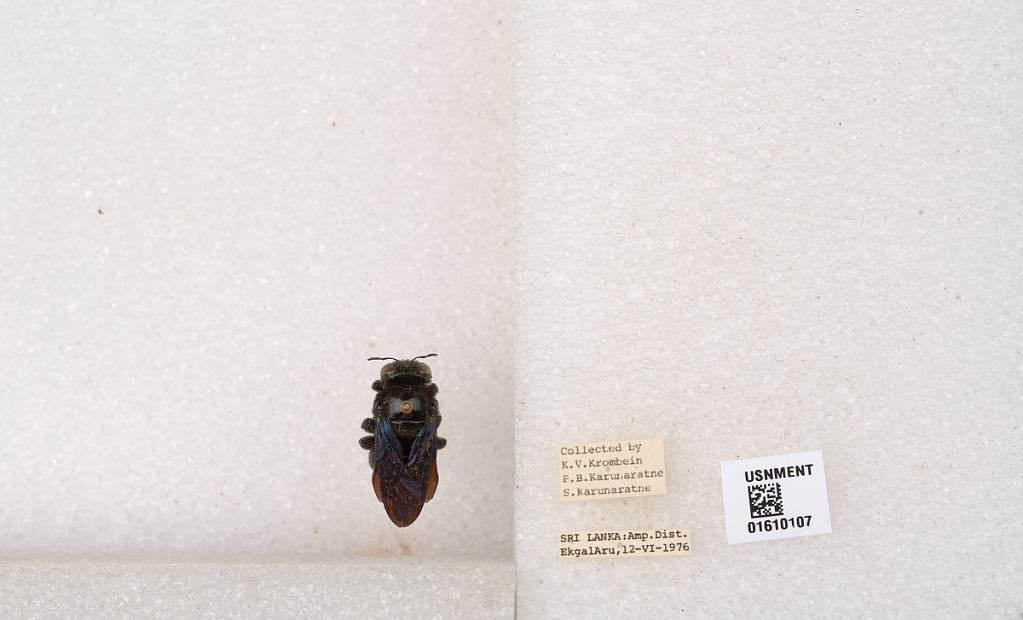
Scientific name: Xylocopa (Nodula) amethystina (Fabricius)
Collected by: K. Krombein, P. Karunaratne & S. Karunaratne
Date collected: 1976-6-12
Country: Sri Lanka
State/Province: Eastern
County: Ampara
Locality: Ekgal Aru
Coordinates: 7.1642, 81.6122